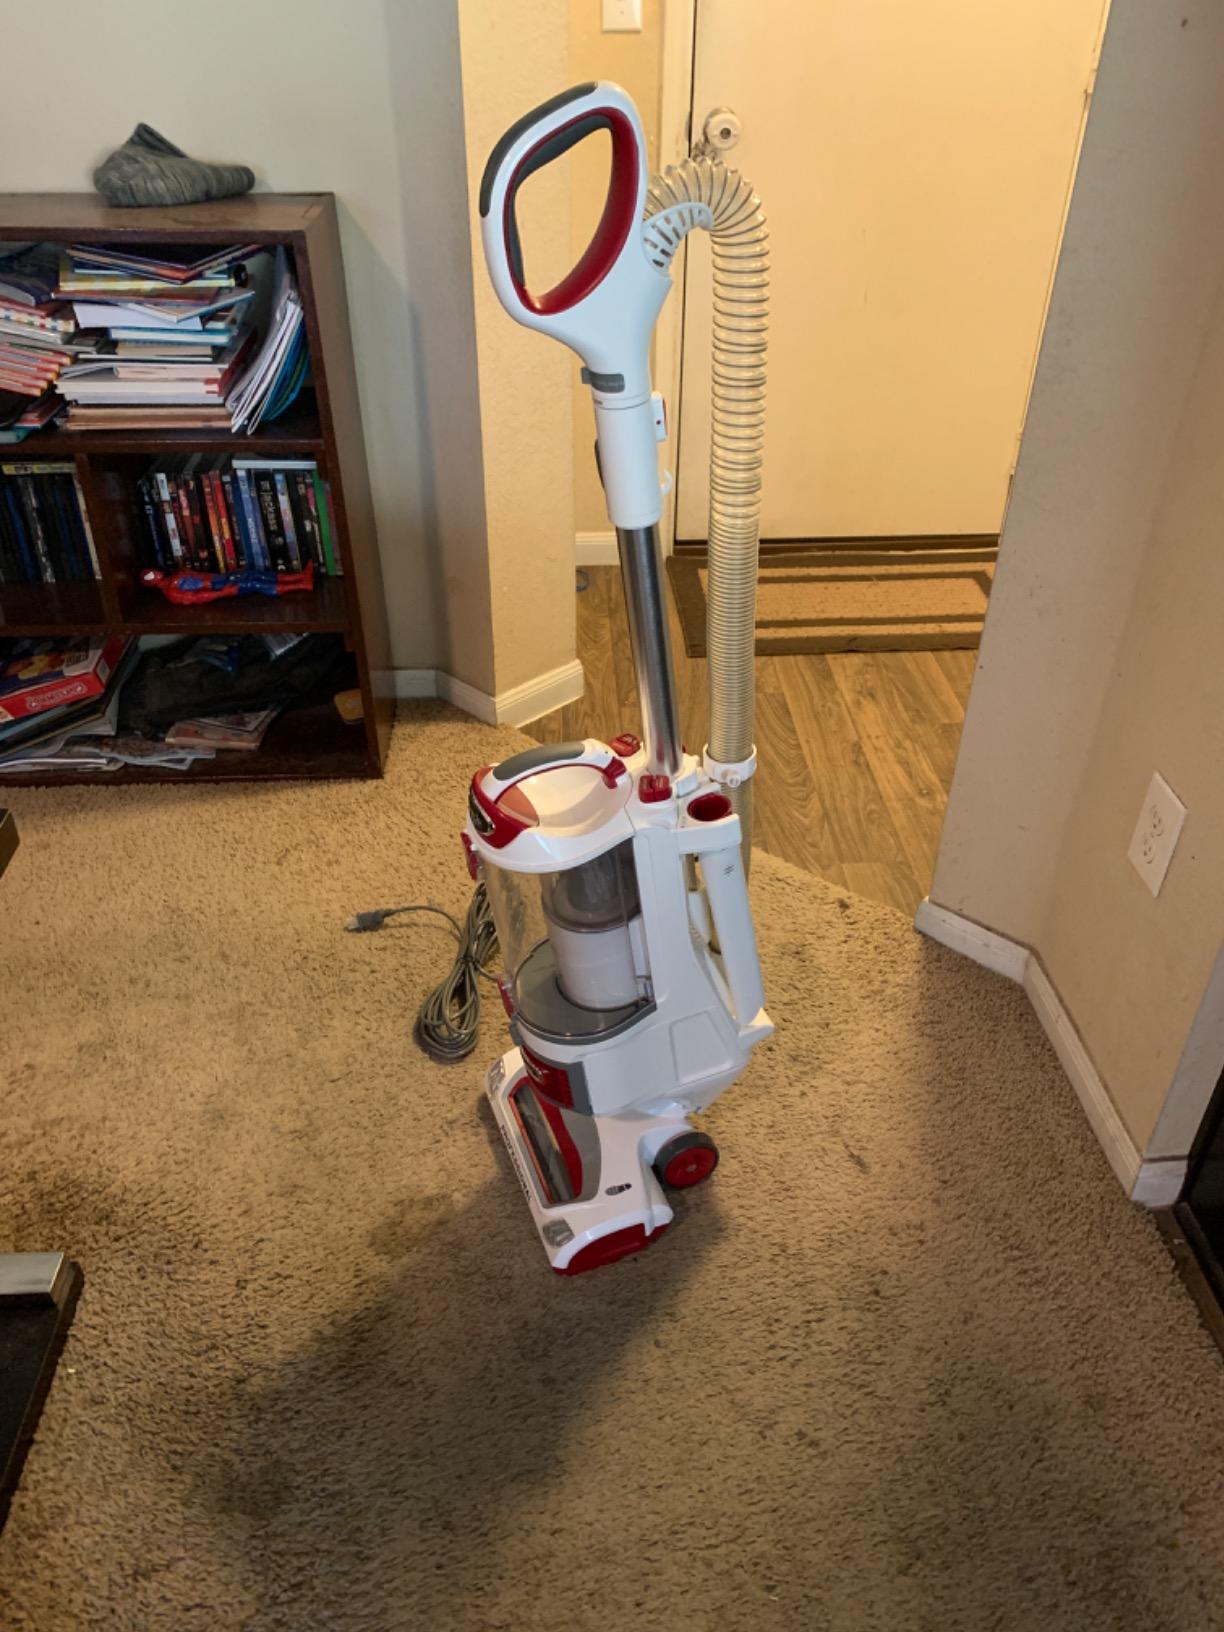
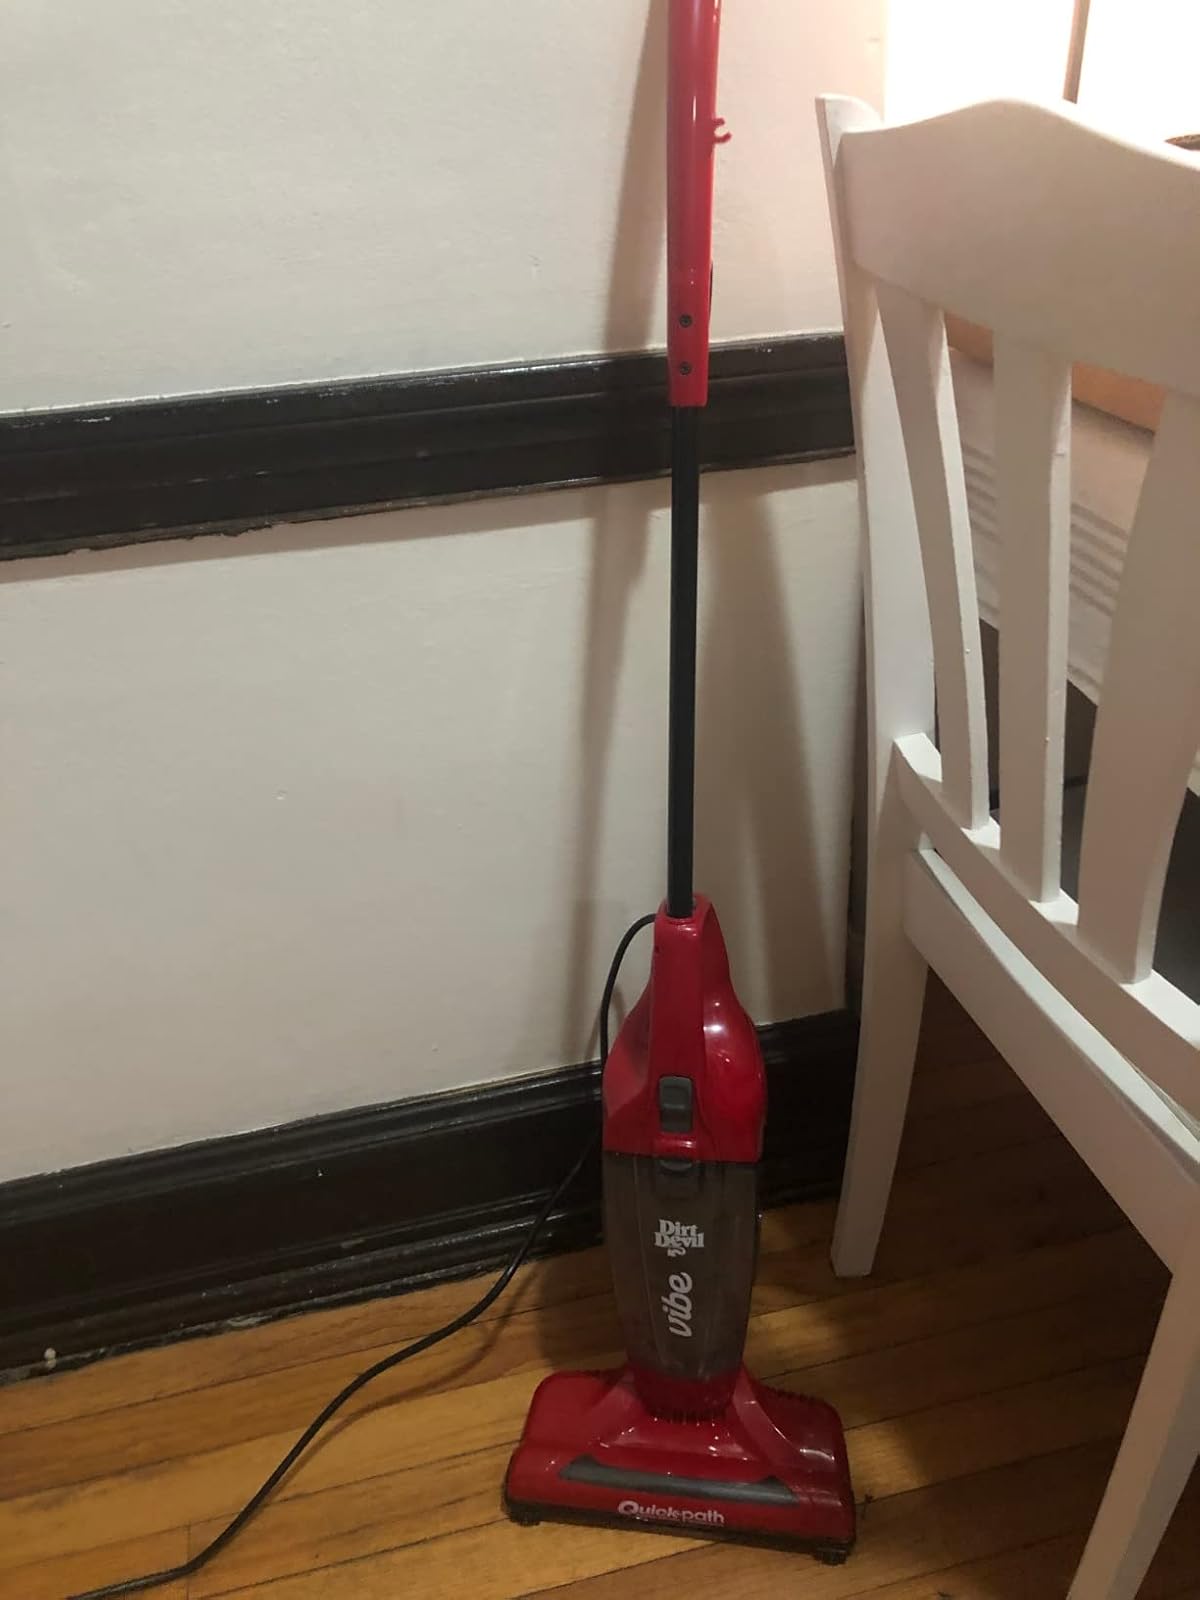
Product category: items_vacuum
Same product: no